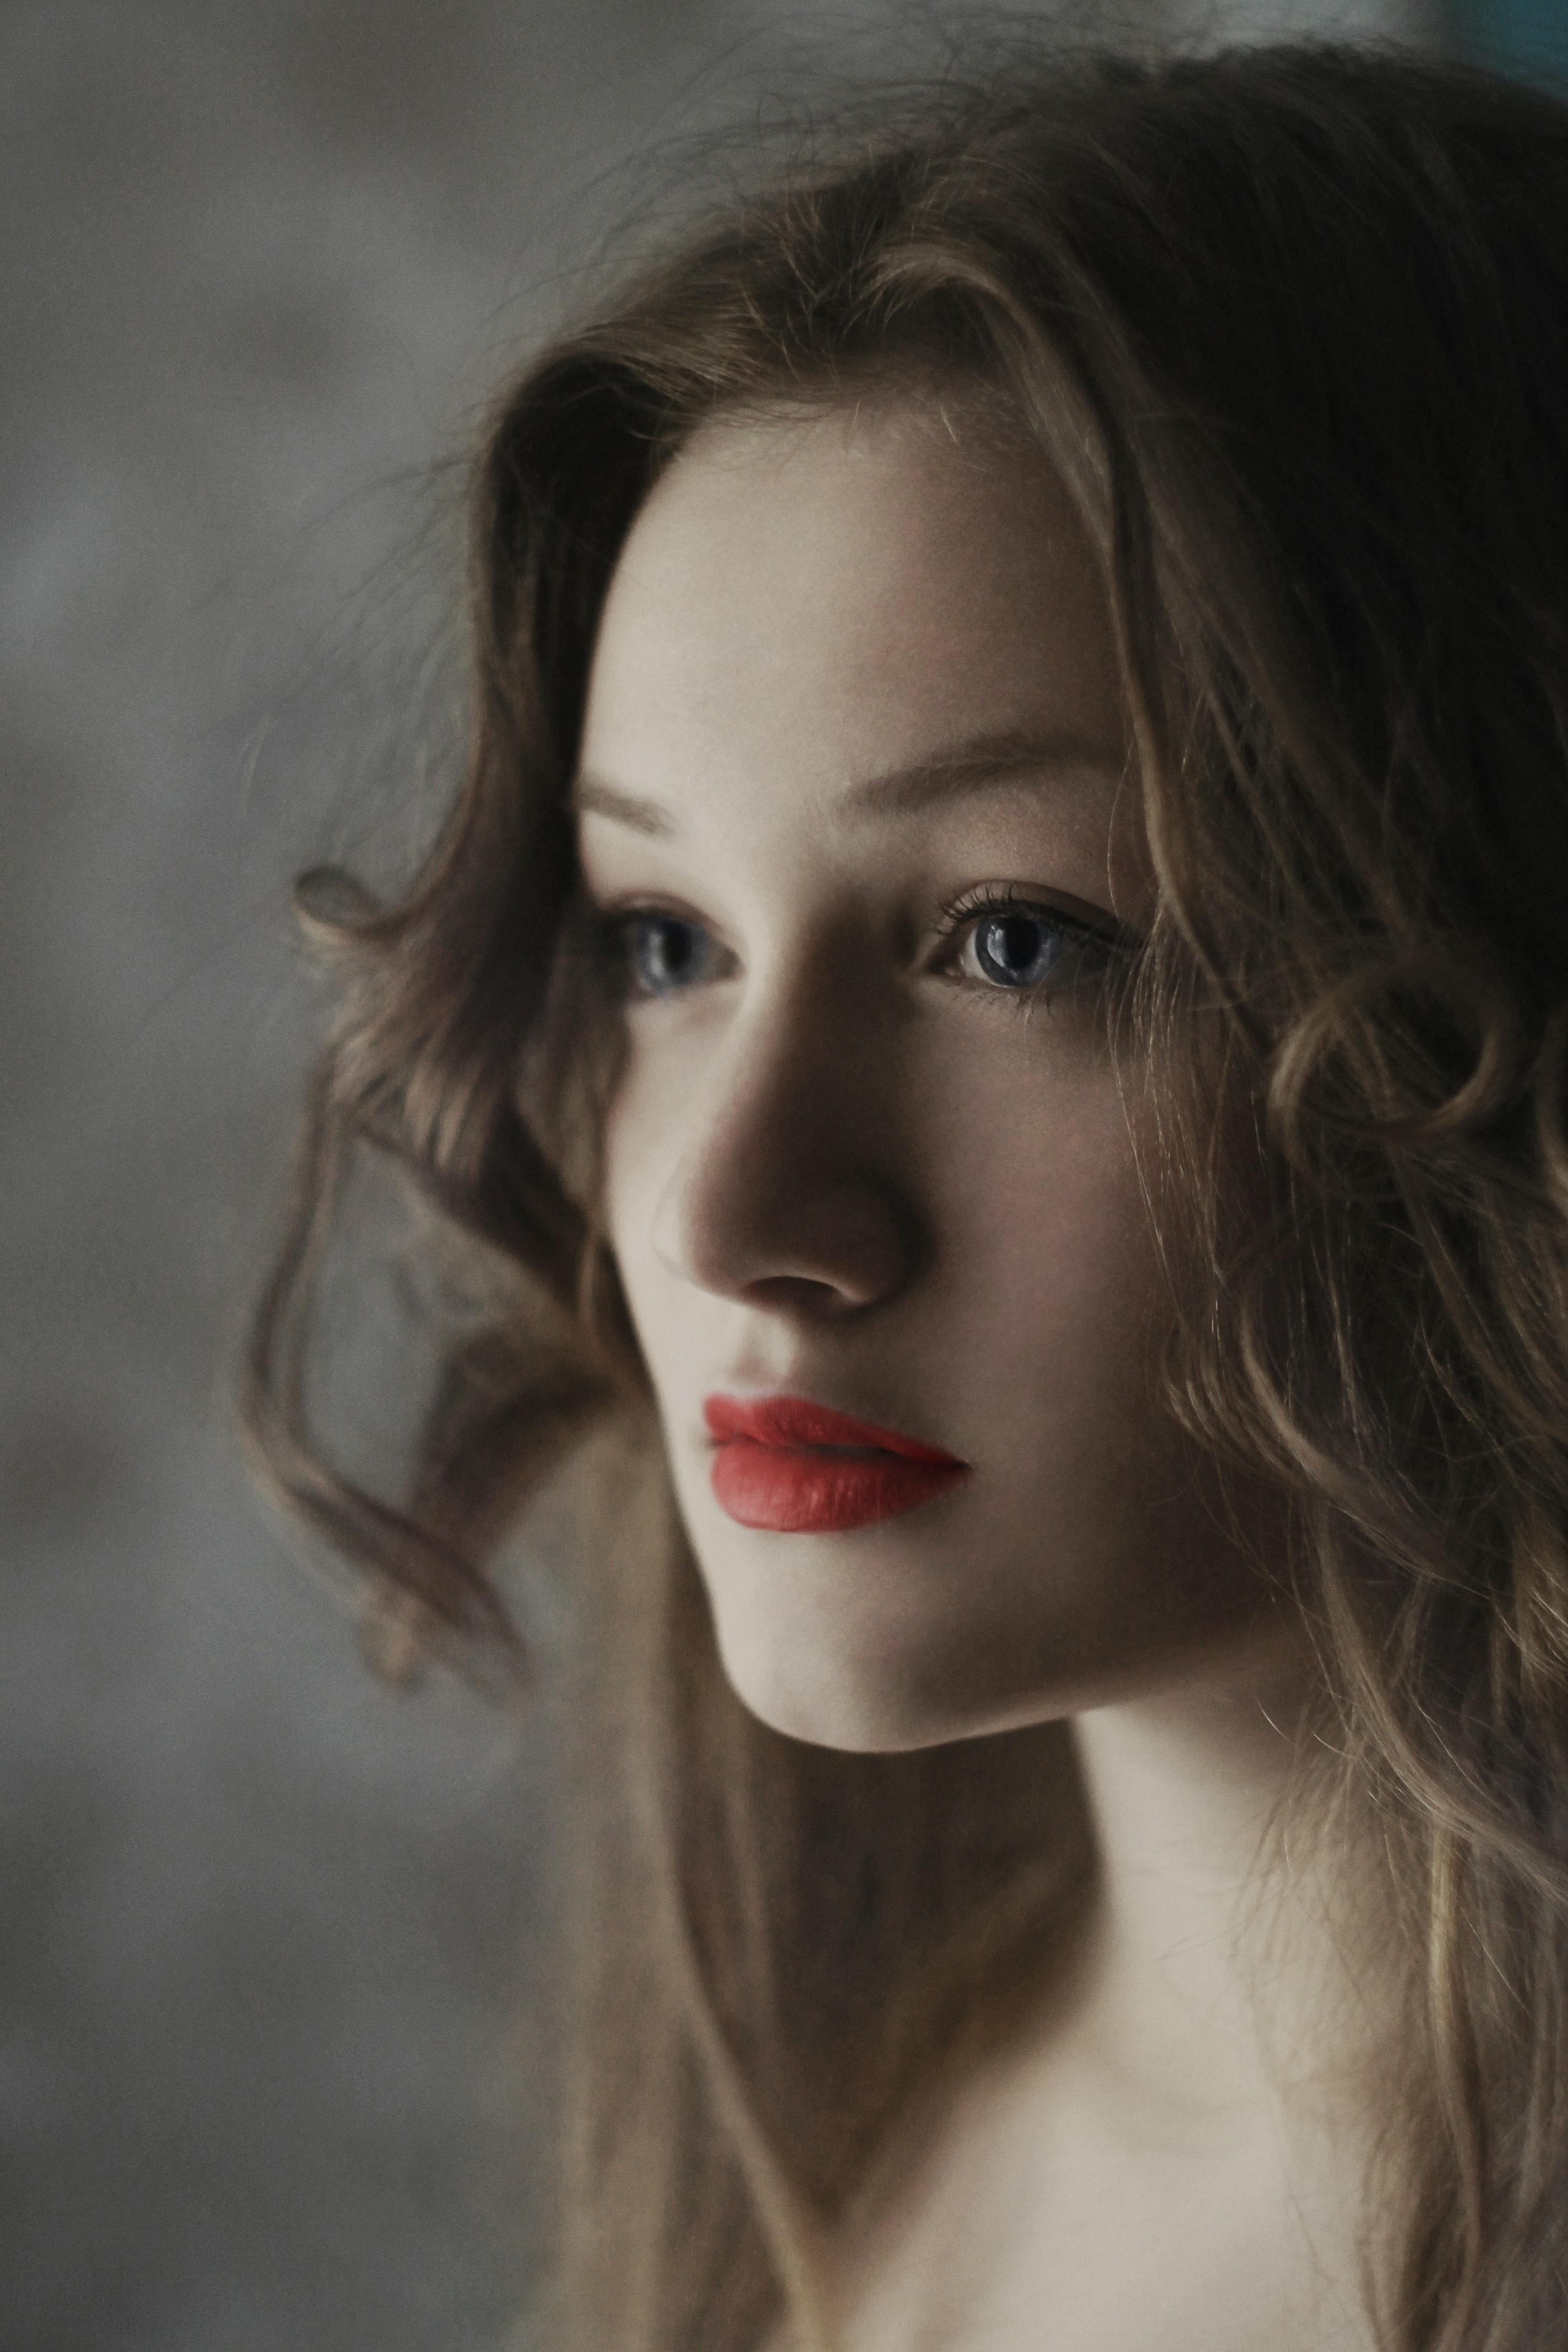
Label: Colored